Islam in Hong Kong

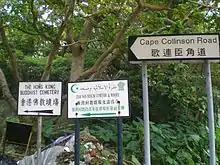
Sign to Chai Wan Muslim Cemetery

There are two Muslim cemeteries in Hong Kong which are managed by Incorporated Trustees of the Islamic Community Fund of Hong Kong, which are: